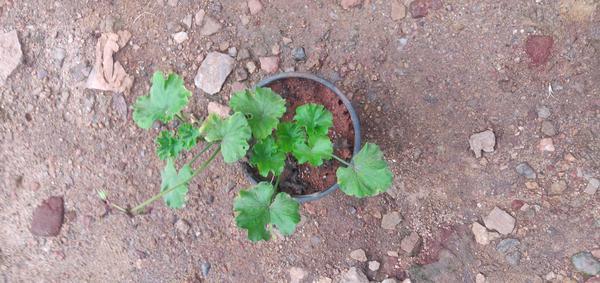
Plant: Geranium